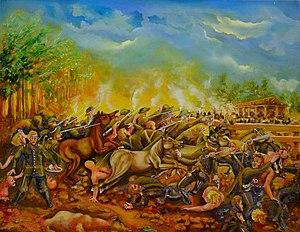
L'œuvre picturale ""La bataille de San Jacinto"" (14 septembre 1856, Managua, Nicaragua) met en scène un épisode du témoignage documenté grâce au major Carlos Alegría en 1886, l'un des acteurs militaires de la bataille et qui a également été nommé général Votre participation à cela. Italiano: L'opera pittorica ""La battaglia di San Jacinto"" (14 settembre 1856 Managua, Nicaragua) mette in scena un episodio della testimonianza documentata grazie al maggiore Carlos Alegría nel 1886, uno degli attori militari della battaglia e che fu anche nominato Generale dopo La tua partecipazione a questo."